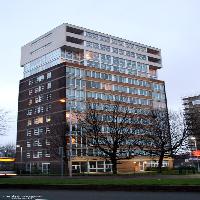
Weather: cloudy or overcast